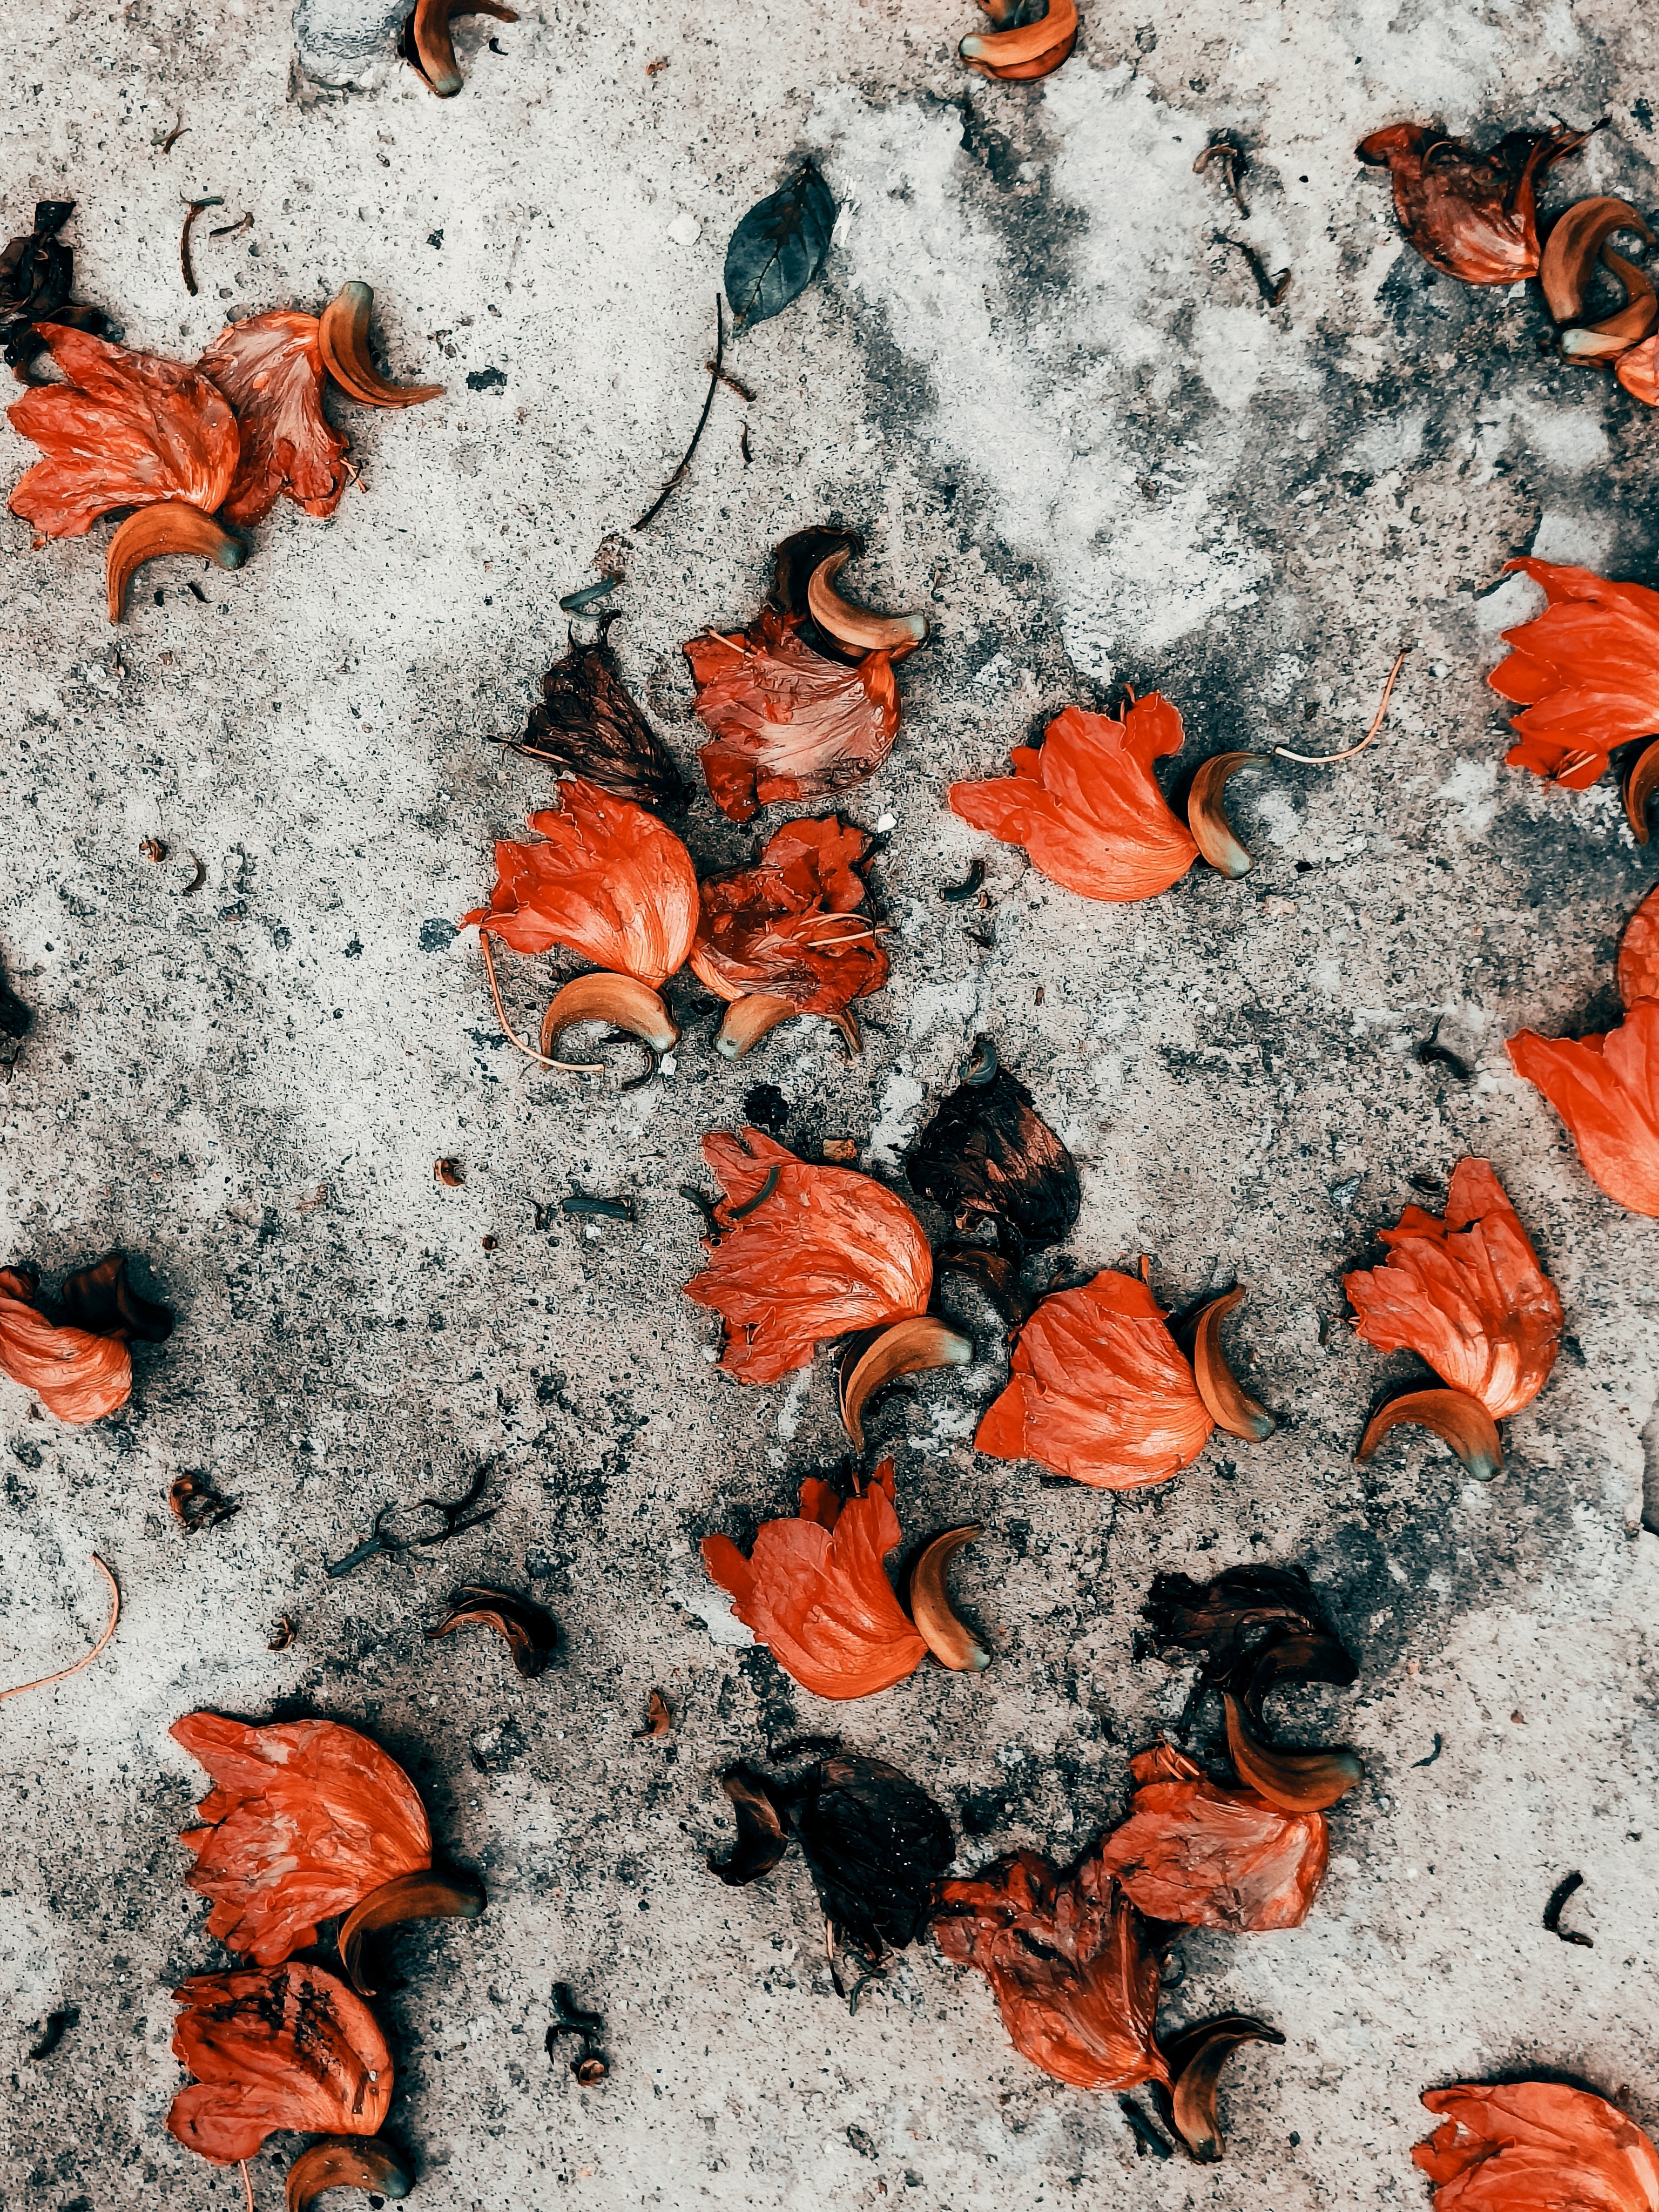
natural, Colorfulness, nature, leaf, orange, organism, grey, asphalt, font, red, road surface, pattern, petal, concrete, soil, carmine, still life photography, flowering plant, coquelicot, rectangle, electric blue, art, annual plant, visual arts